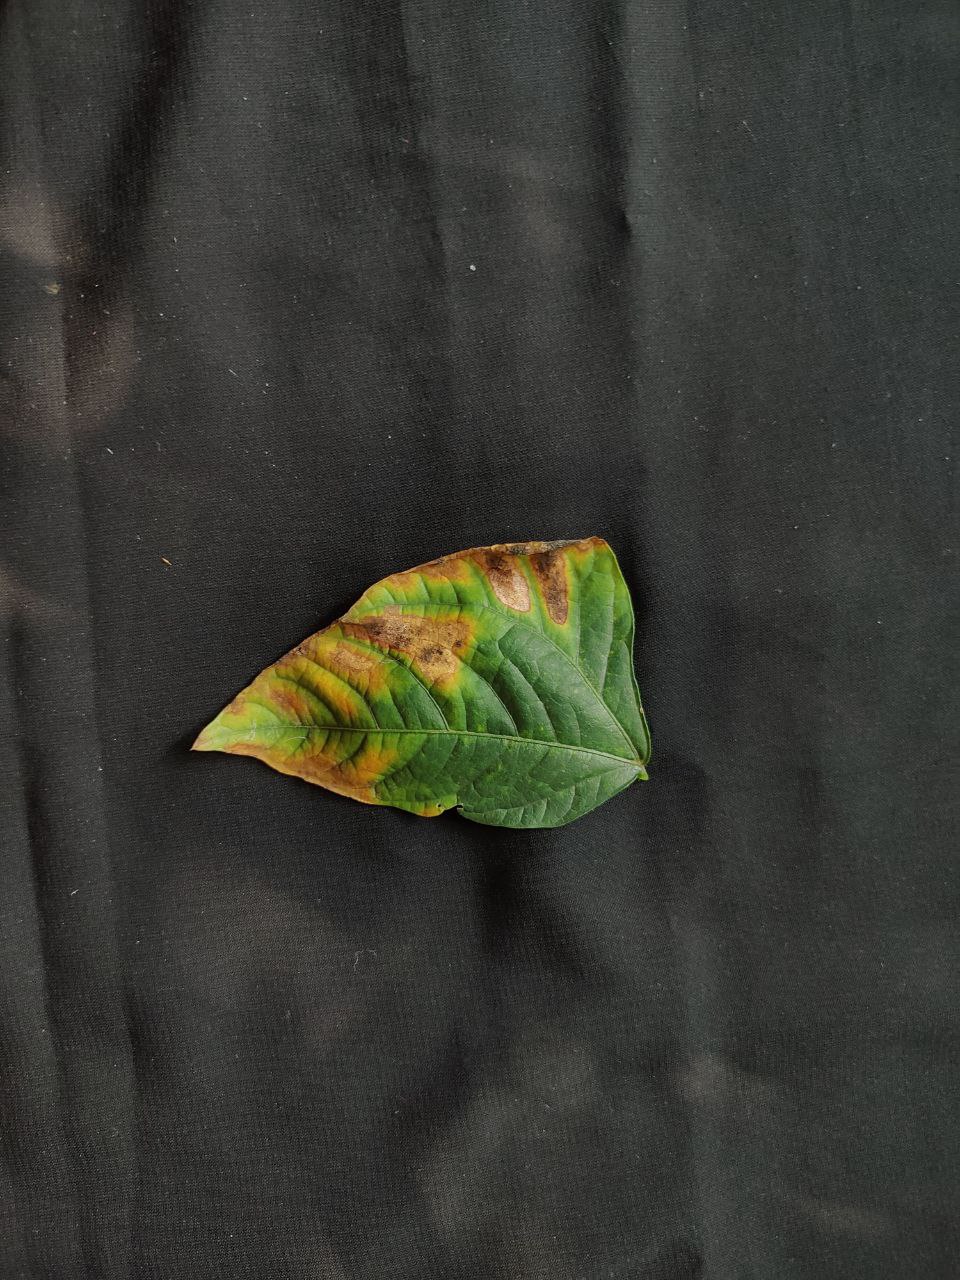
Crop: cowpea
Leaf condition: Bacterial wilt